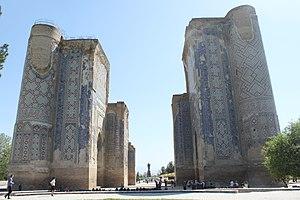
Ak Sarai à Shahrisabz
Ak Saray est un site archéologique situé en actuel Ouzbékistan, à Shahrisabz. Le palais a été réalisé au début de la période timuride, entre 1380 et 1396 et 1404, sous le règne de Timur.